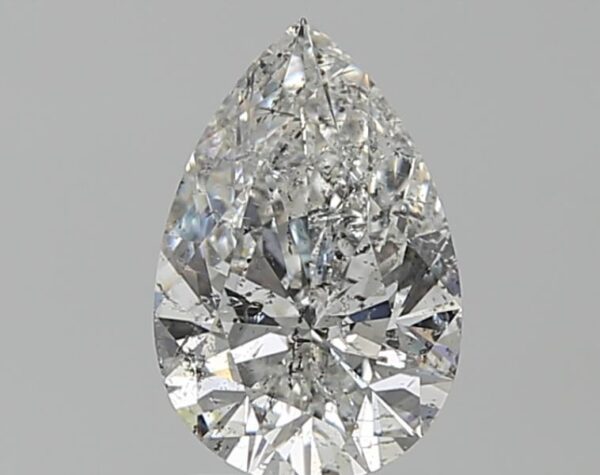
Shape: pear
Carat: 1.51
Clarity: SI2
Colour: F
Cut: EX
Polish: EX
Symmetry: VG
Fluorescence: N
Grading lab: HRD
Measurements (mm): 9.89 x 6.55 x 3.99